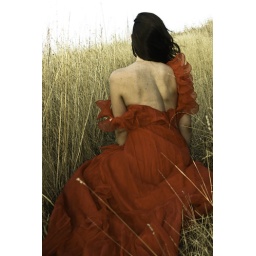
self portrait in red dress